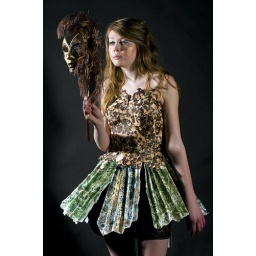
more from the studio, this time working with a paper dress made by a foundation student